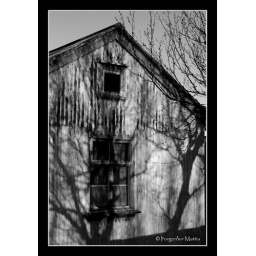
... in black and white